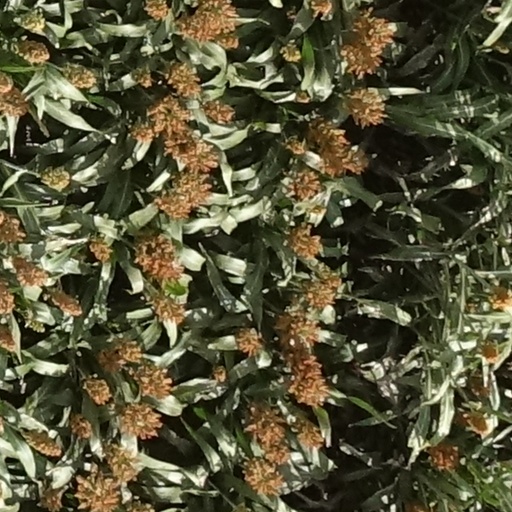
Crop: sorghum